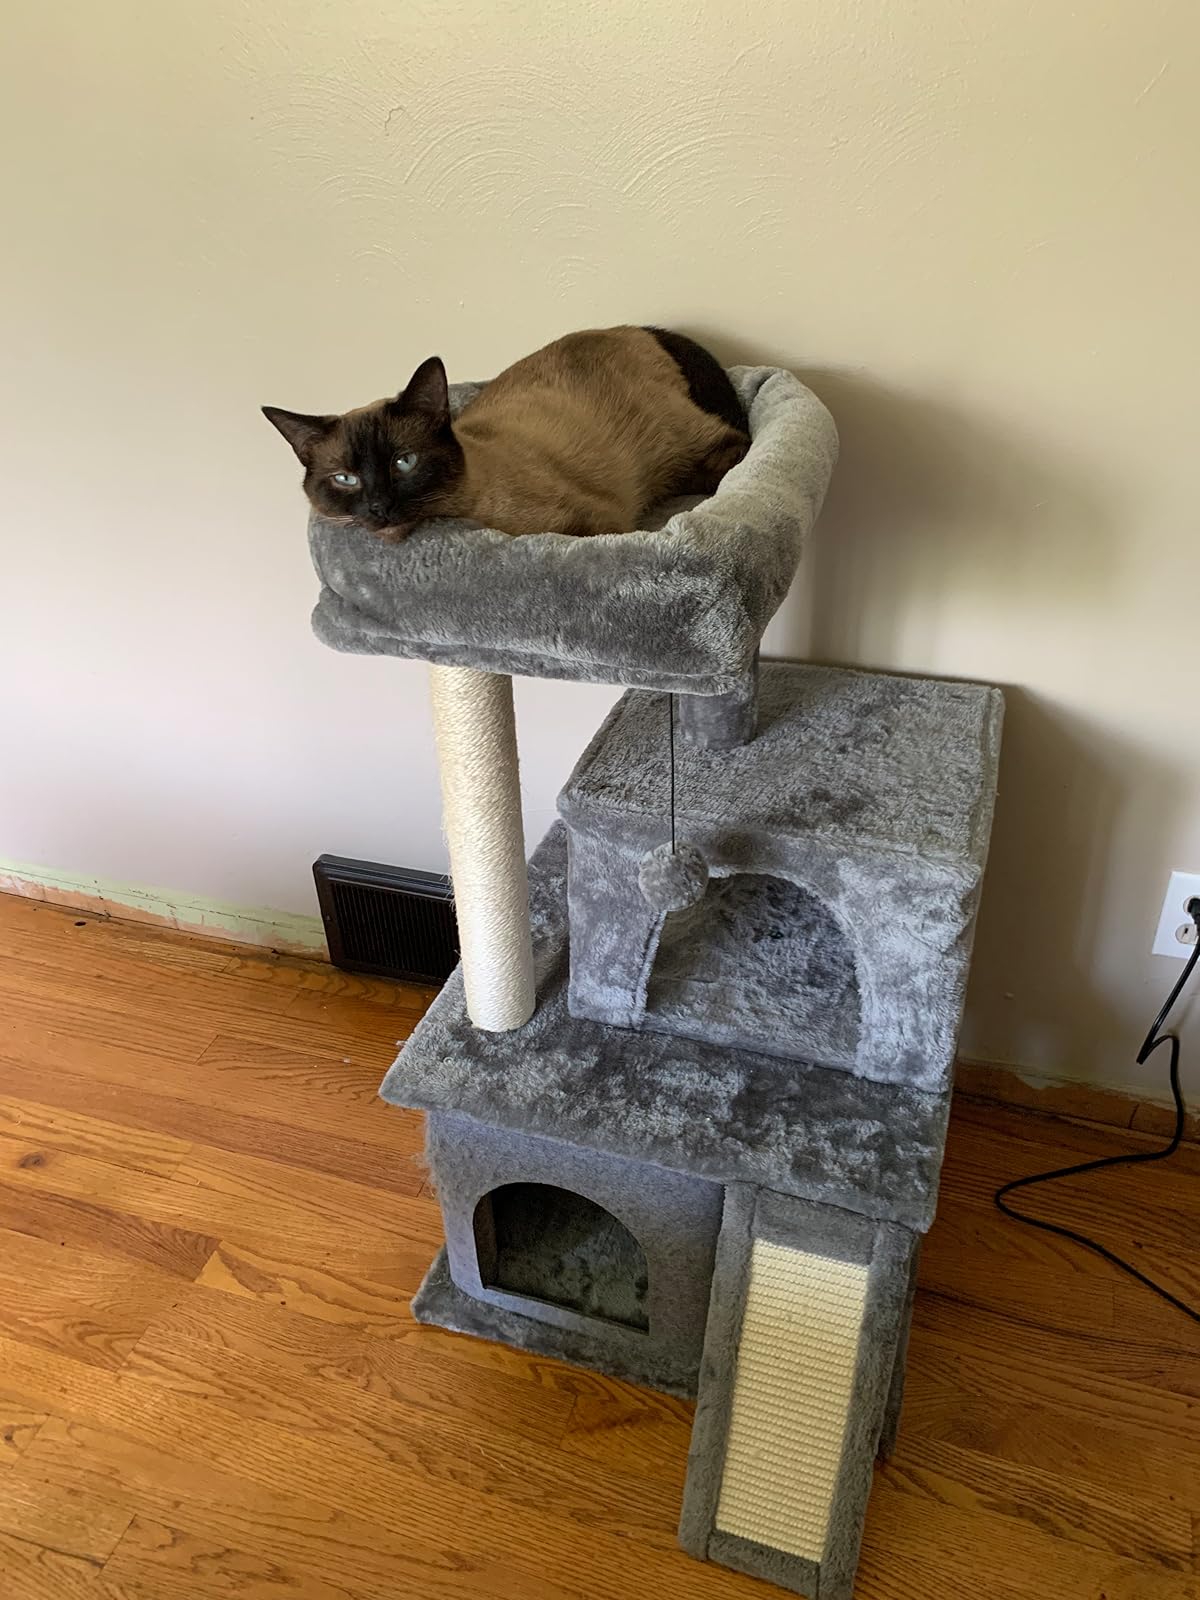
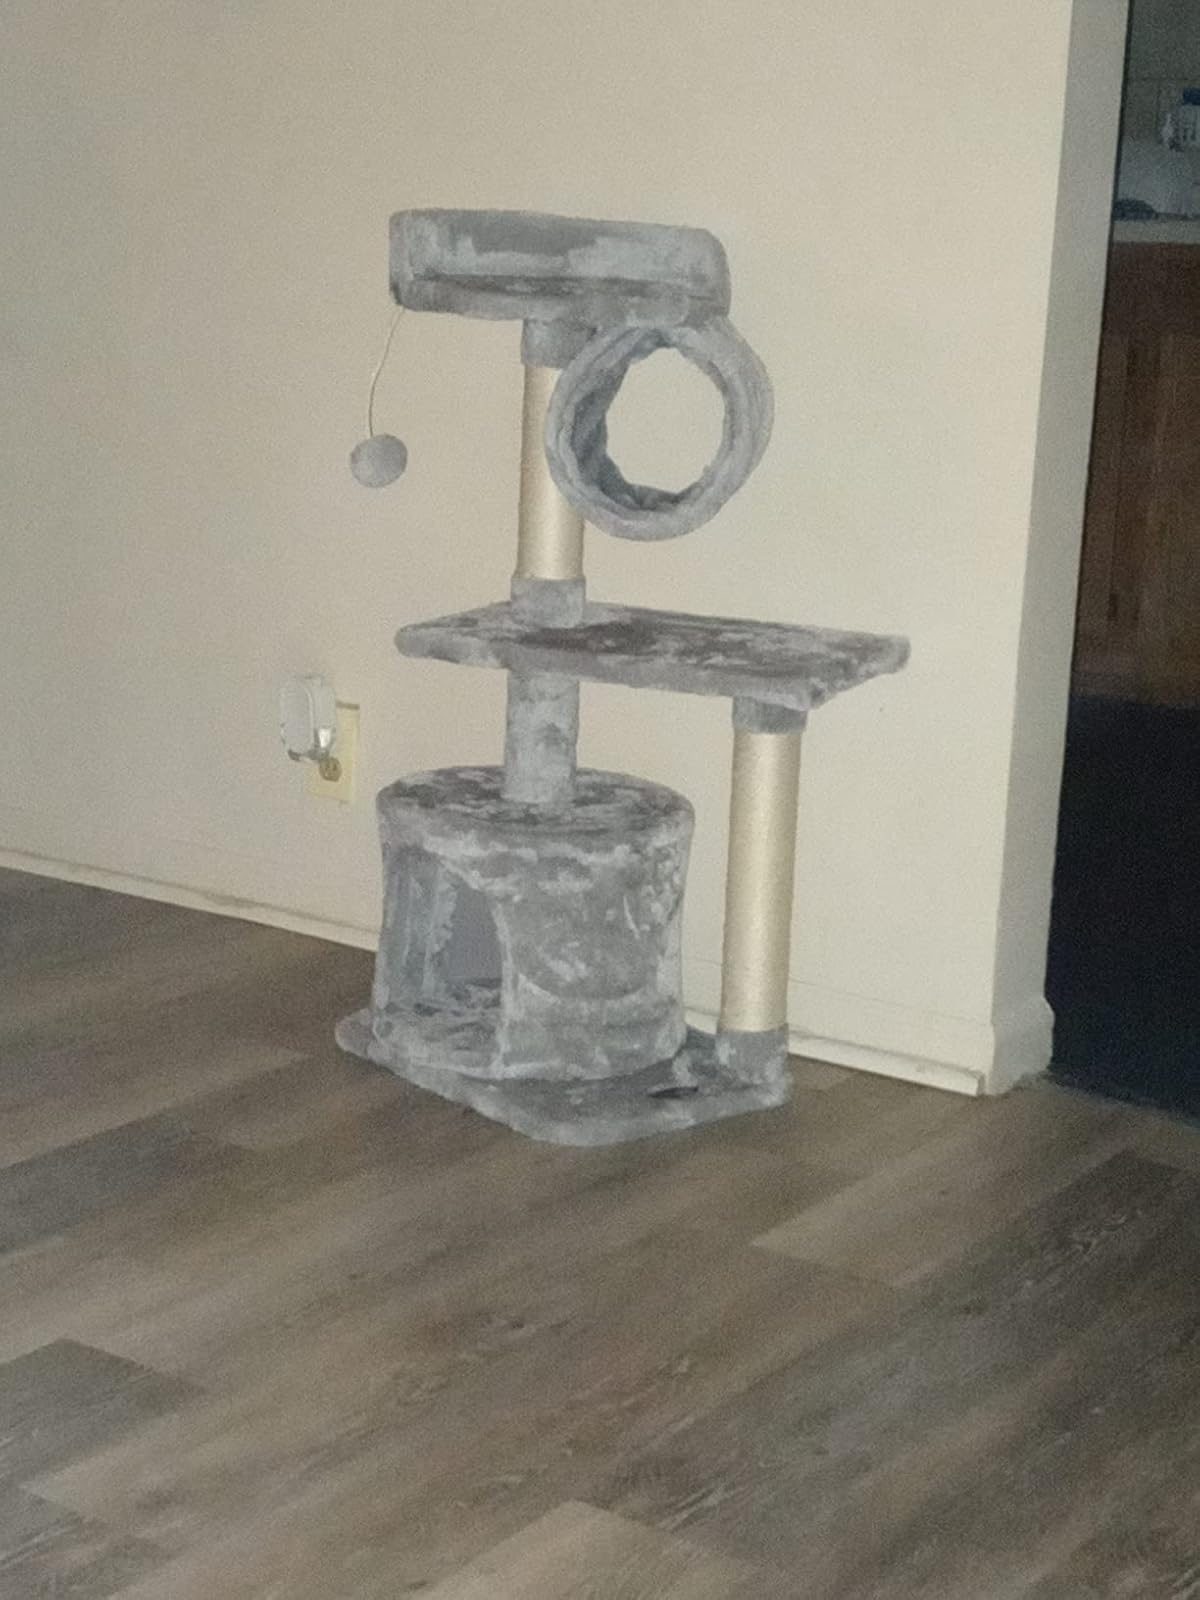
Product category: items_cat tree
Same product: no